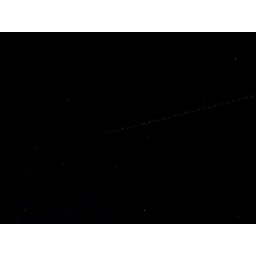
An airplane in the night sky